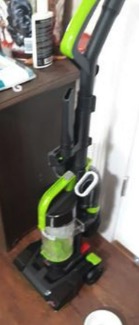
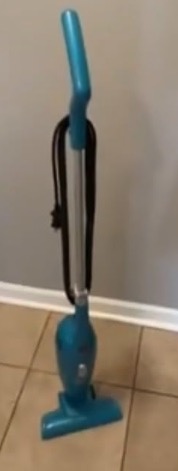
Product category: items_vacuum
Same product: no